Subglacial lake

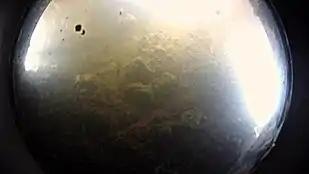
The first view of the sediment at the bottom of subglacial Lake Whillans, captured by the WISSARD expedition. Image credit: NASA/JPL, California Institute of Technology

In subglacial Lake Whillans, the WISSARD expedition collected sediment cores and water samples, which contained 130,000 microbial cells per milliliter and 3,914 different bacterial species. The team identified active bacteria that were metabolizing ammonia, methane, and sulfur from the 120,000-year-old sediments. The most abundant bacteria identified were related to "Thiobacillus", "Sideroxyans", and pscyhrophilic "Polaromonas" species.